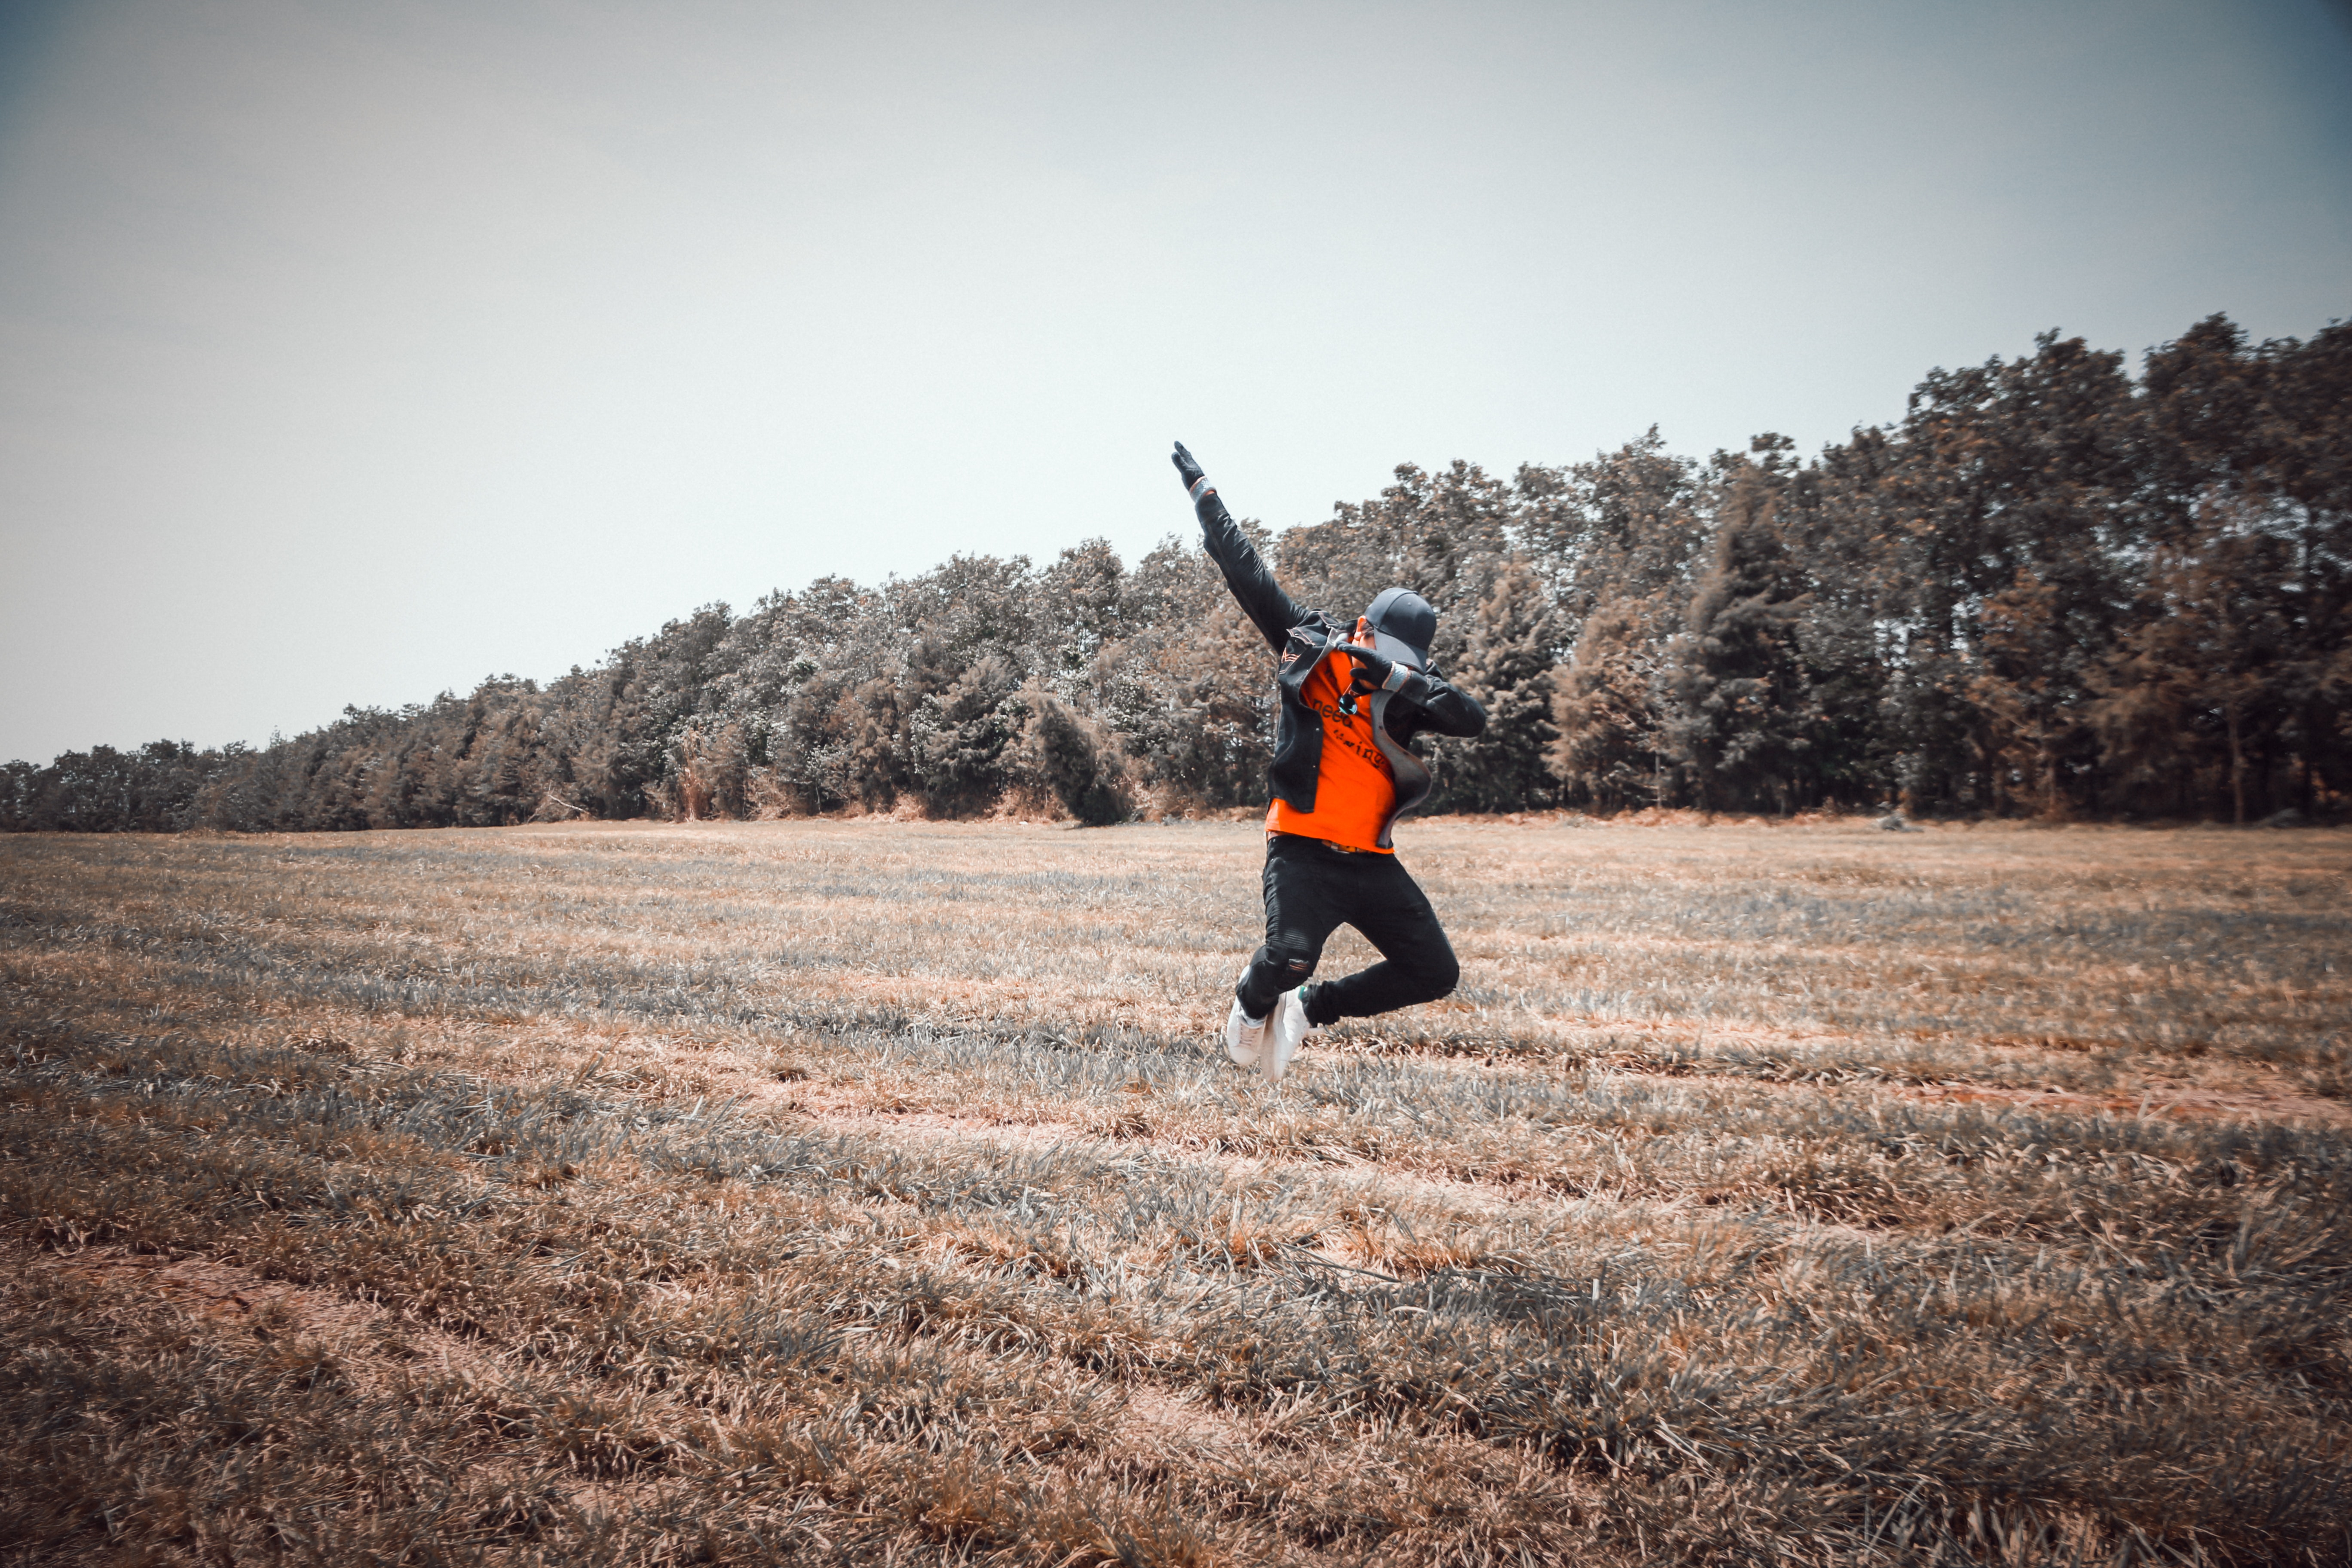
sky, grass, fun, grass family, tree, photography, recreation, plant, grassland